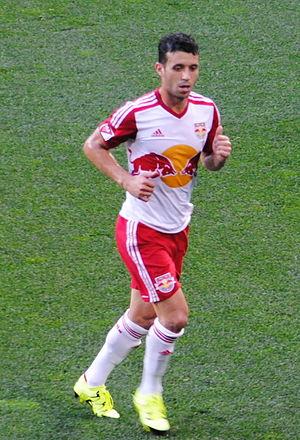
Felipe Campanholi Martins dit Felipe, né le 30 septembre 1990 à Engenheiro Beltrão, est un footballeur italo-brésilien. Il évolue au poste de milieu de terrain avec D.C. United en MLS.